You Are My Destiny (2014 TV series)

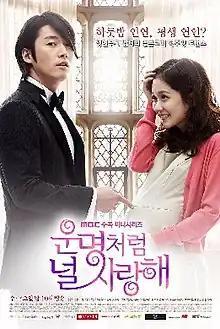
Promotional poster

You Are My Destiny is a 2014 South Korean television series starring Jang Hyuk, Jang Na-ra, Choi Jin-hyuk and Wang Ji-won. It aired on MBC from July 2 to September 4, 2014, on Wednesdays and Thursdays at 21:55 for 20 episodes.